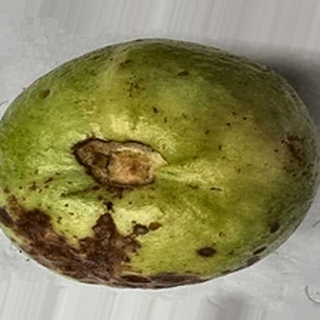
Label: guava_anthracnose